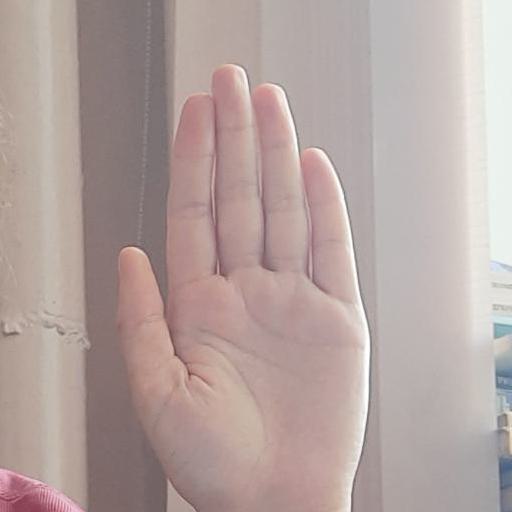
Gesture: stop